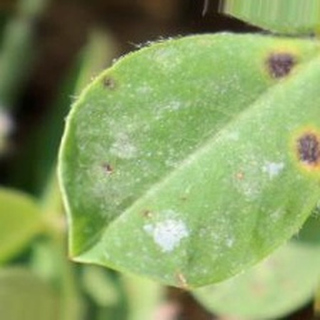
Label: groundnut_early_leaf_spot